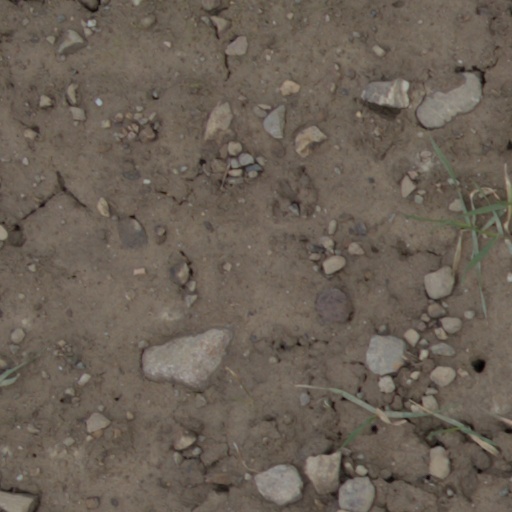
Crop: wheat